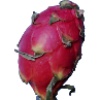
Label: red_pitahaya